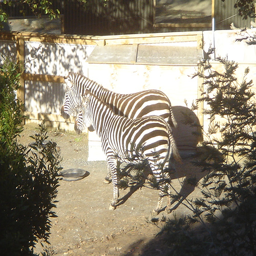
there are two zebras together in a zoo
Two zebras peer at a tin pan, as they stand inside an enclosed area
Two zebras in a zoo drinking from a round metal pan.
Two zebras standing together over a plate on the ground.
two zebras in a pen going toward a food bowl